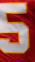
Number: 5